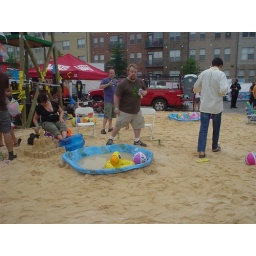
beach in front of the bar